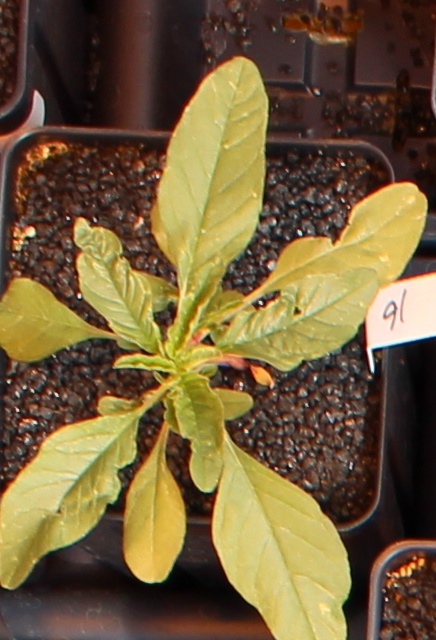
Label: Waterhemp